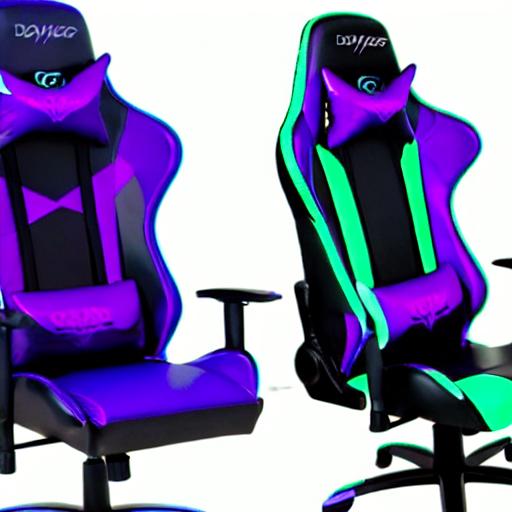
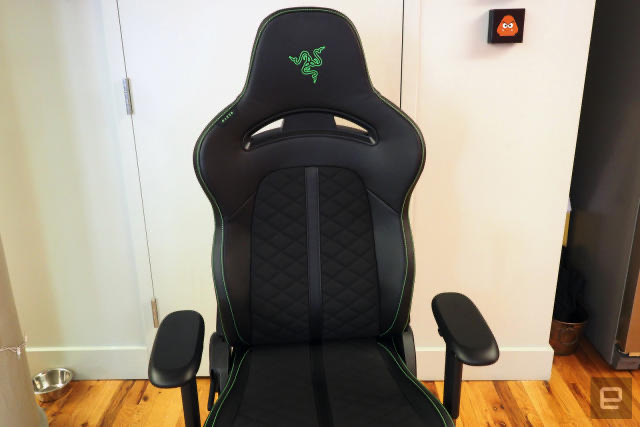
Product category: items_chair
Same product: no